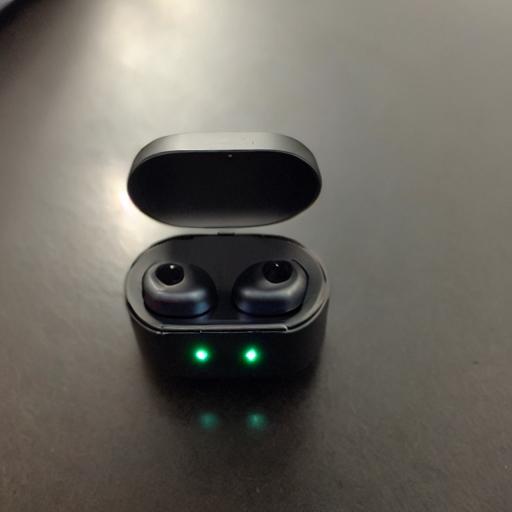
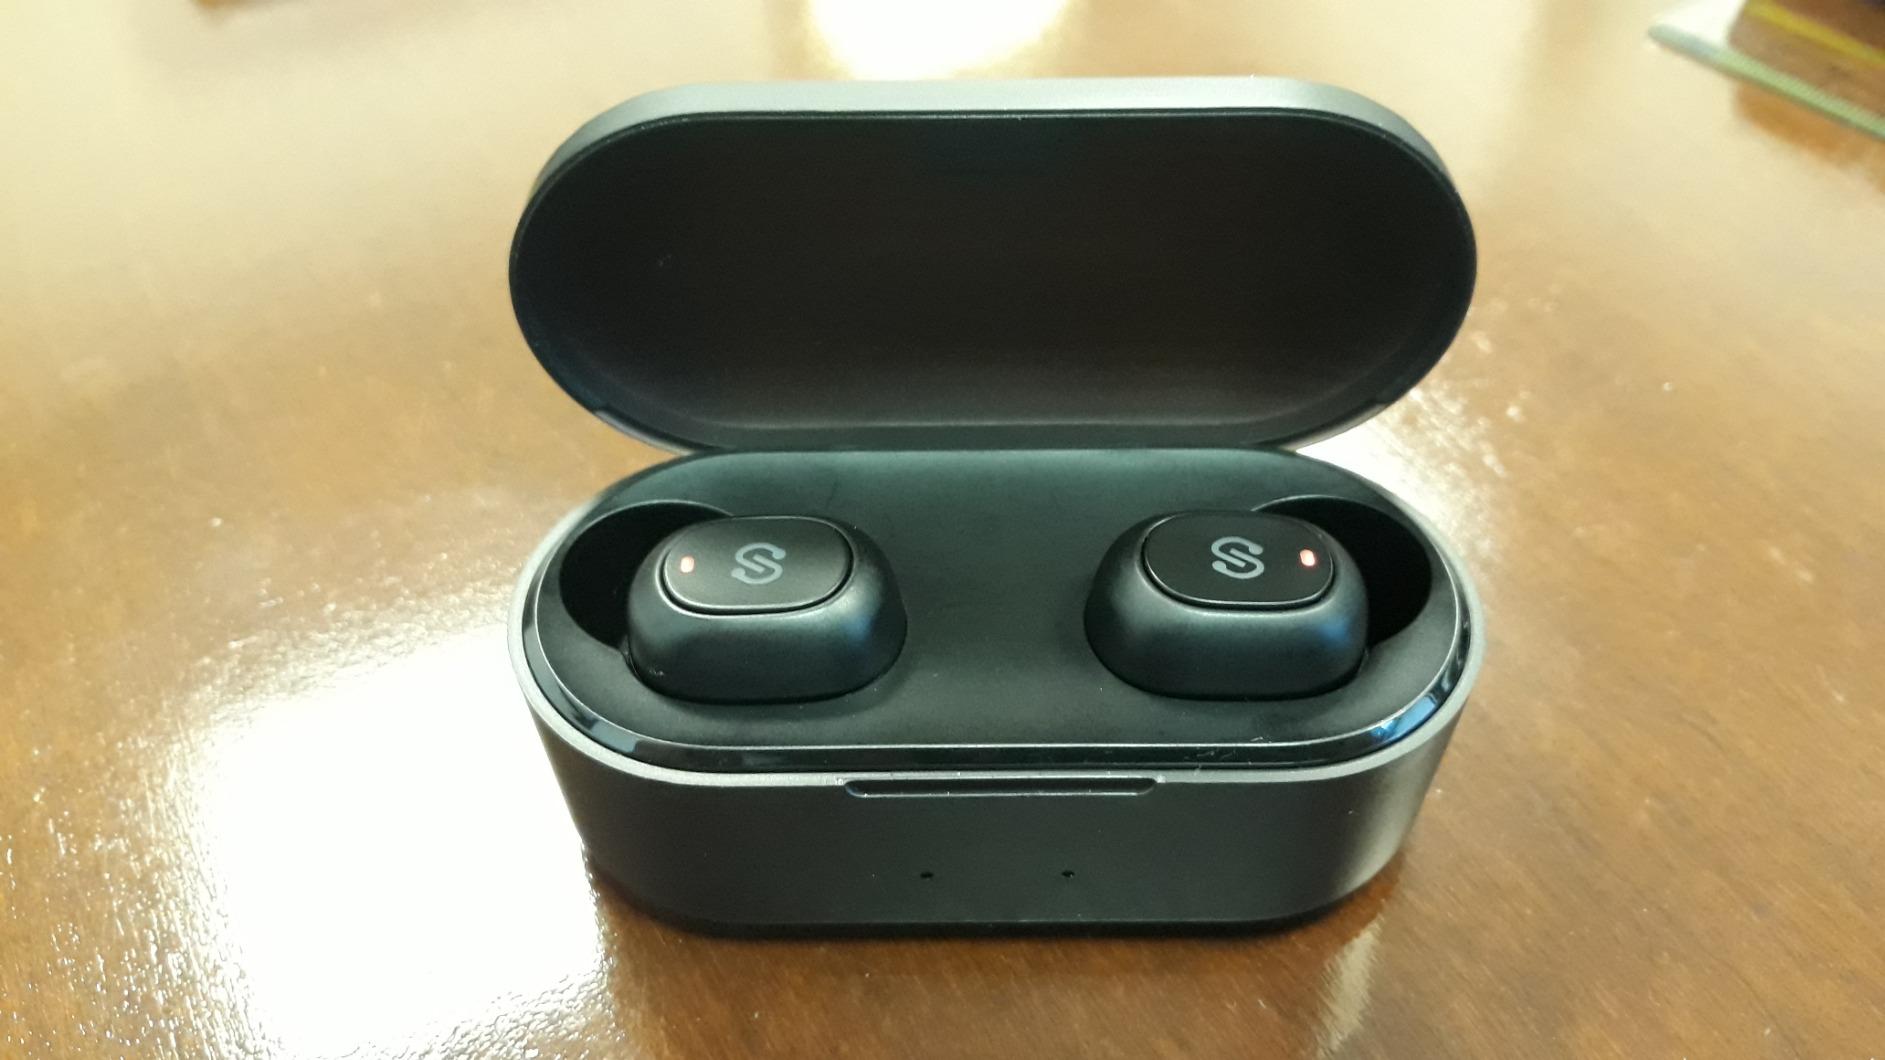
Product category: earbuds
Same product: no